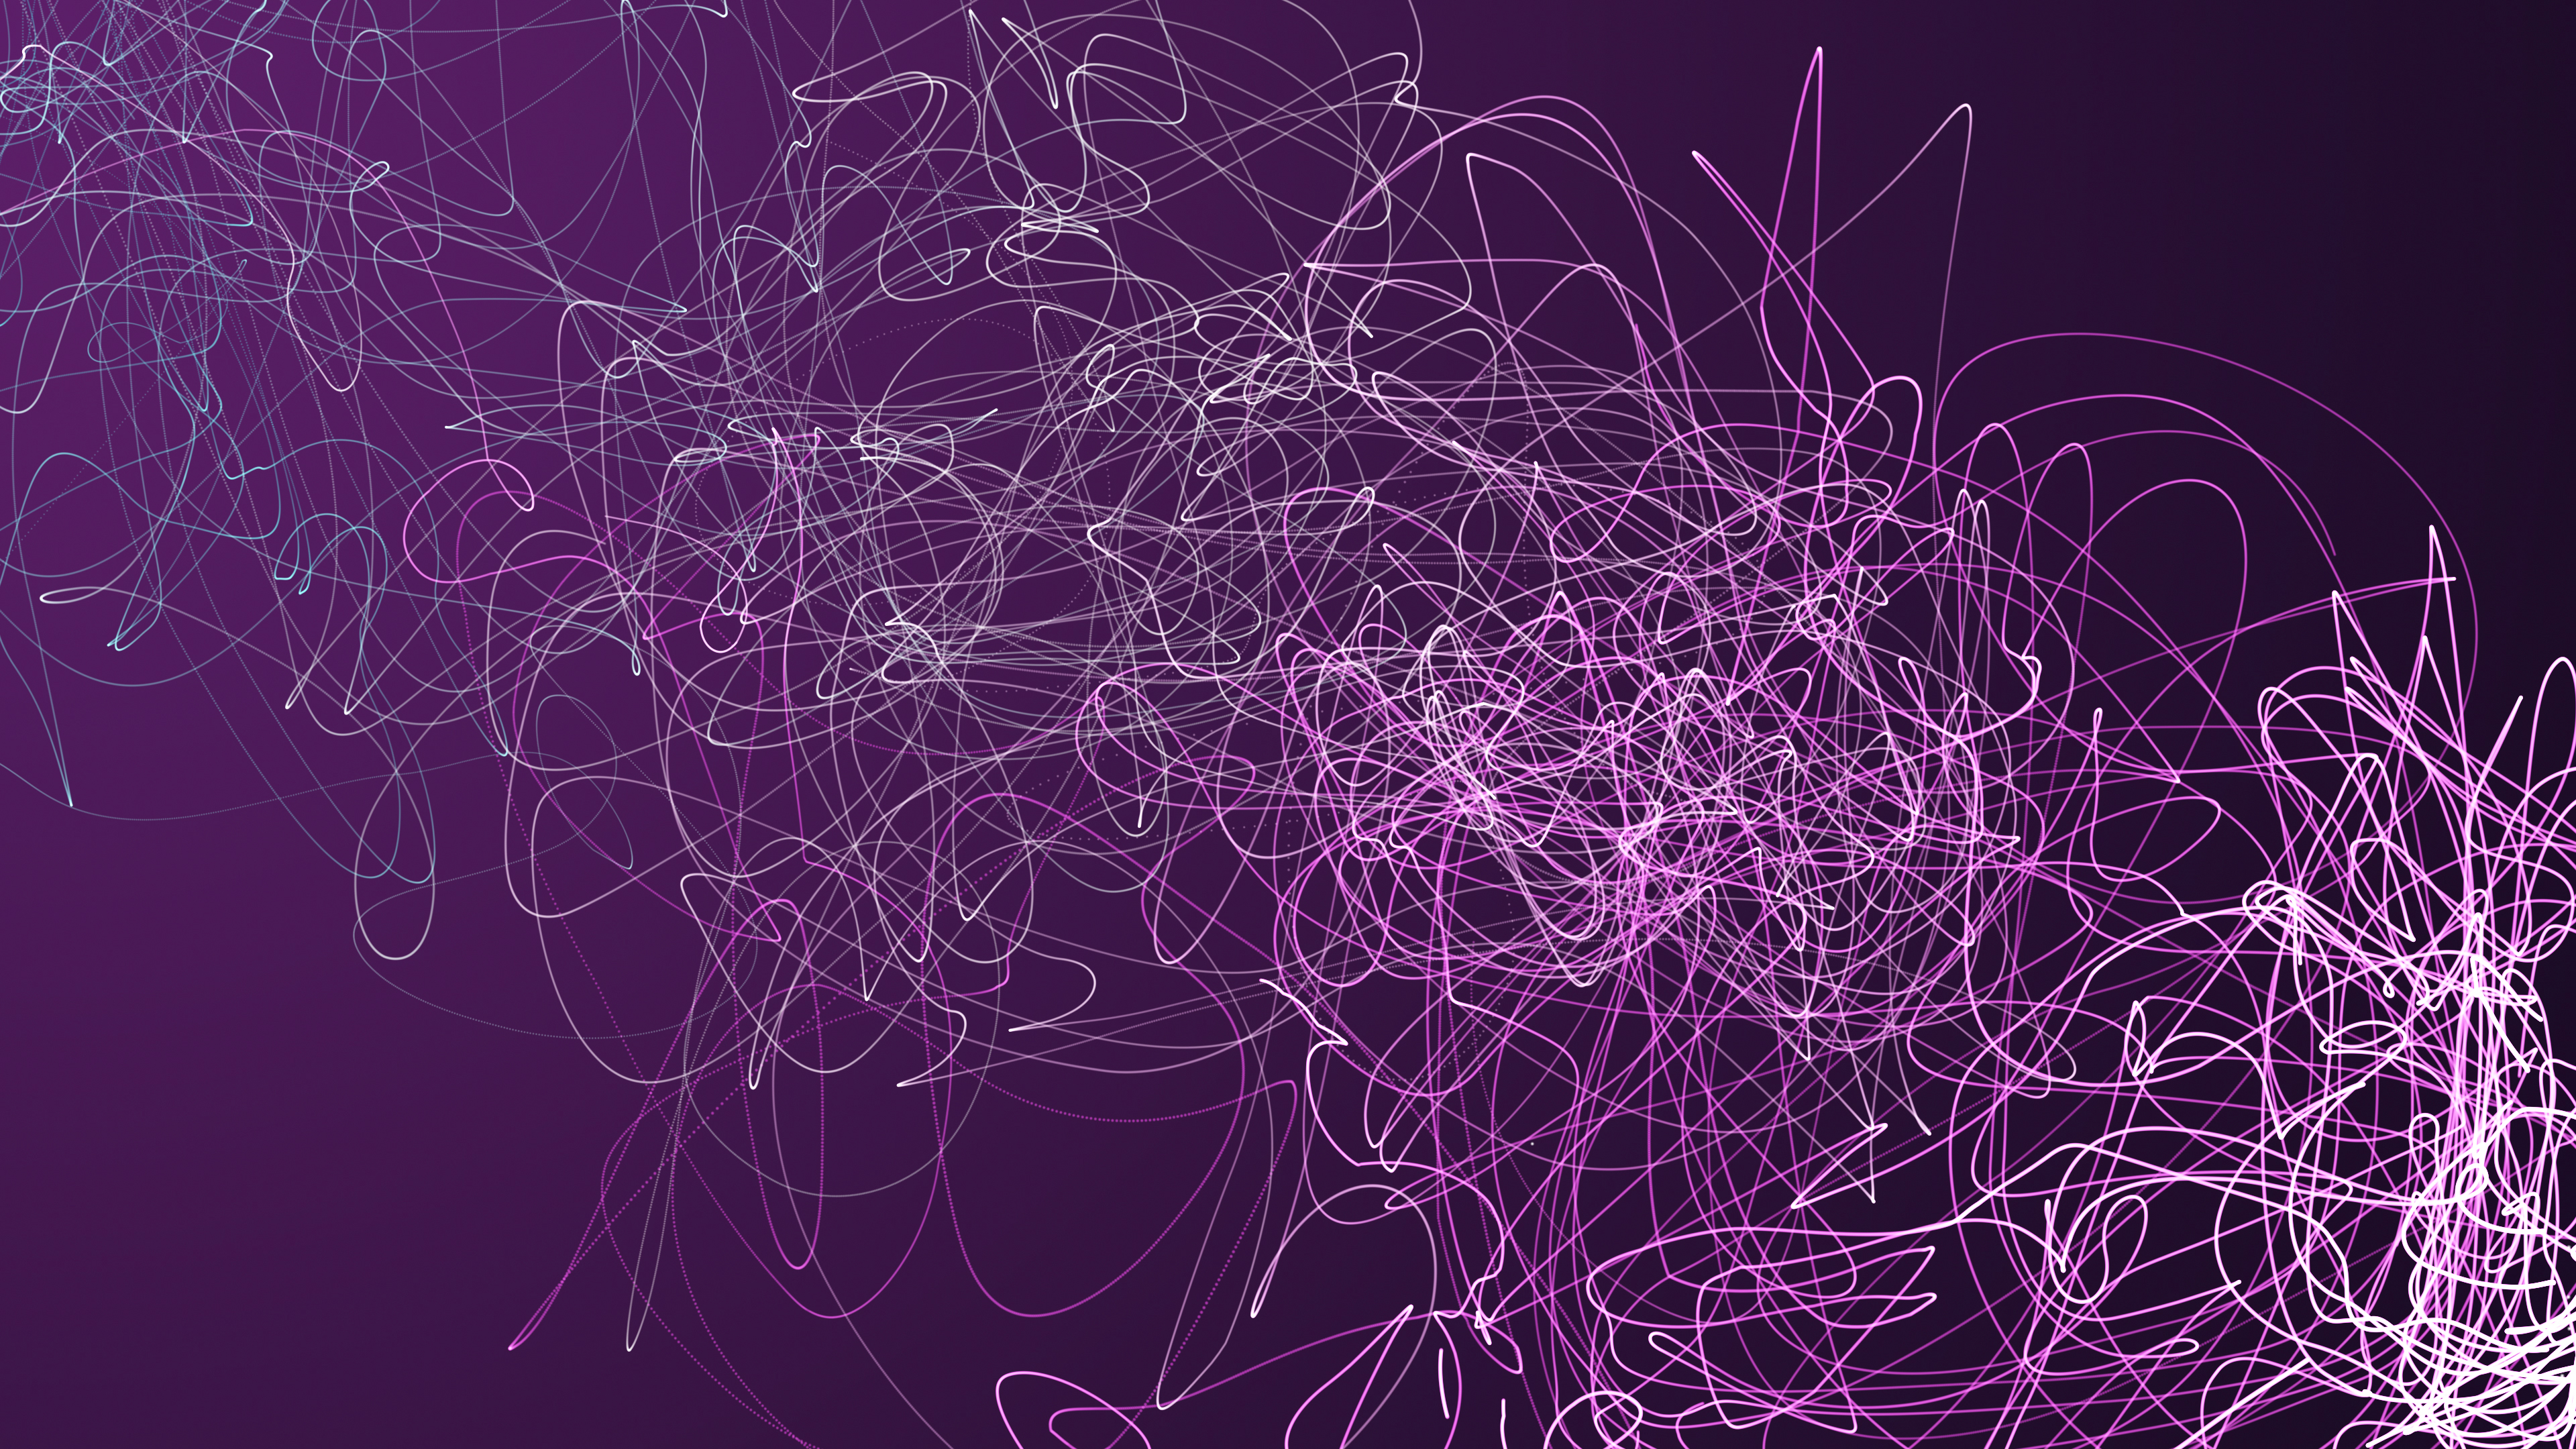
water, purple, violet, art, font, magenta, electric blue, pattern, circle, symmetry, space, darkness, fractal art, graphics, visual arts, event, illustration, science, plant, painting, graphic design, drawing, night, midnight, tree